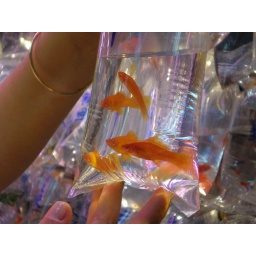
fish in a bag